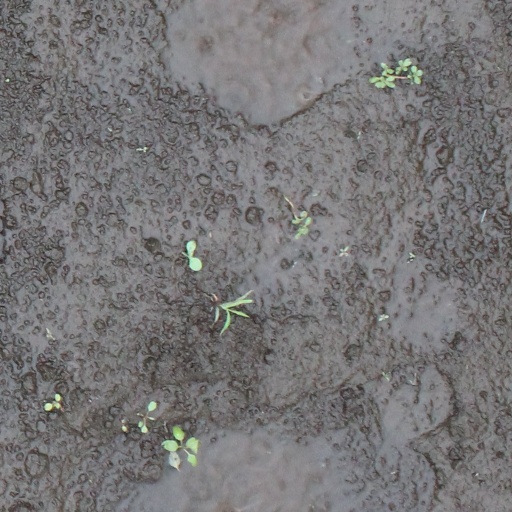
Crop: soybean